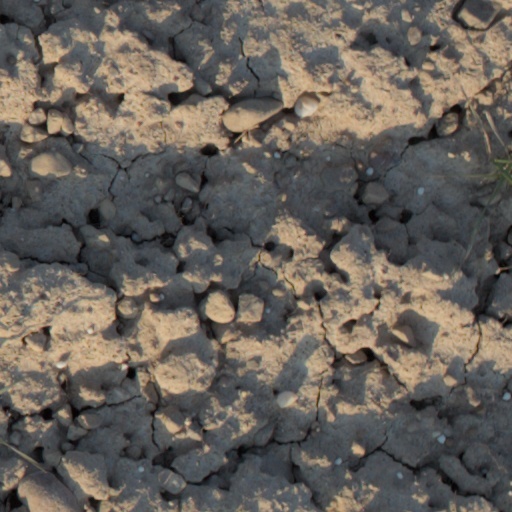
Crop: wheat